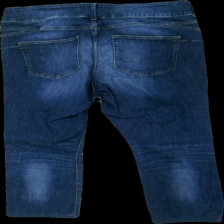
View: back
Type: Jeans
Category: Ladies
Brand: Lindex
Colors: Blue
Material: 100% cotton
Cut: Regular
Size: 50
Season: All
Trend: Denim
Damage location: top center
Damage 2 location: top center
Price range: 50-100
Recommended usage: Reuse
Description: blå jeans